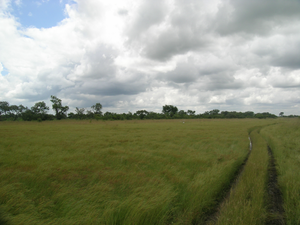
La réserve totale de faune de Bontioli est une réserve naturelle située dans les provinces de l'Ioba et de Bougouriba au Burkina Faso. Créée en 1957, elle s'étend sur 127 km² pour la partie de la réserve totale auxquels s'ajoutent 295 km² pour la partie de la réserve partielle.